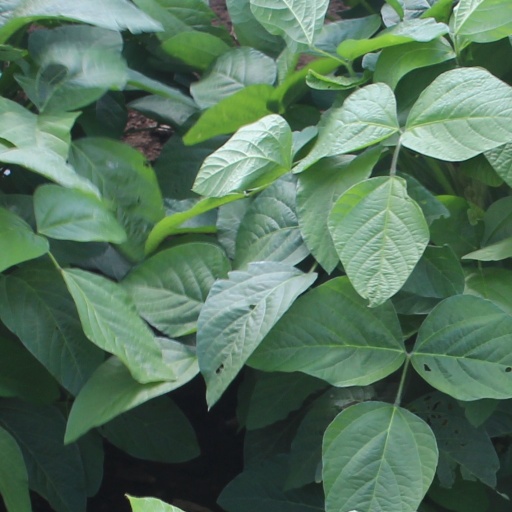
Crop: soybean